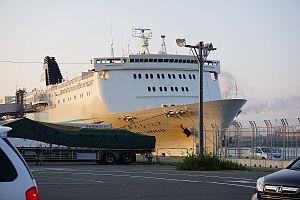
Le Ferry Shirakaba est un ferry ayant appartenu à la compagnie japonaise Shin Nihonkai Ferry. Construit entre 1993 et 1994 aux chantiers IHI de Tokyo, il a assuré de juillet 1994 à juin 2017 les liaisons entre les îles d'Honshū et d'Hokkaidō. Cédé en 2017 à un armateur indonésien, il navigue actuellement dans les eaux indonésiennes, tout d'abord sous le nom de Golden Pearl 6 puis de Mutiara Ferindo 7.